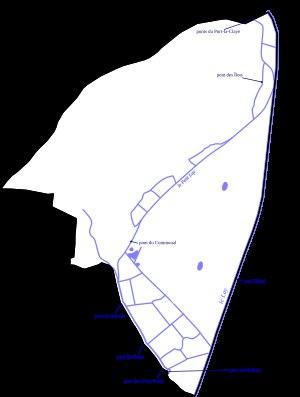
Curzon est une commune du Centre-Ouest de la France située dans le département de la Vendée et la région des Pays-de-la-Loire.